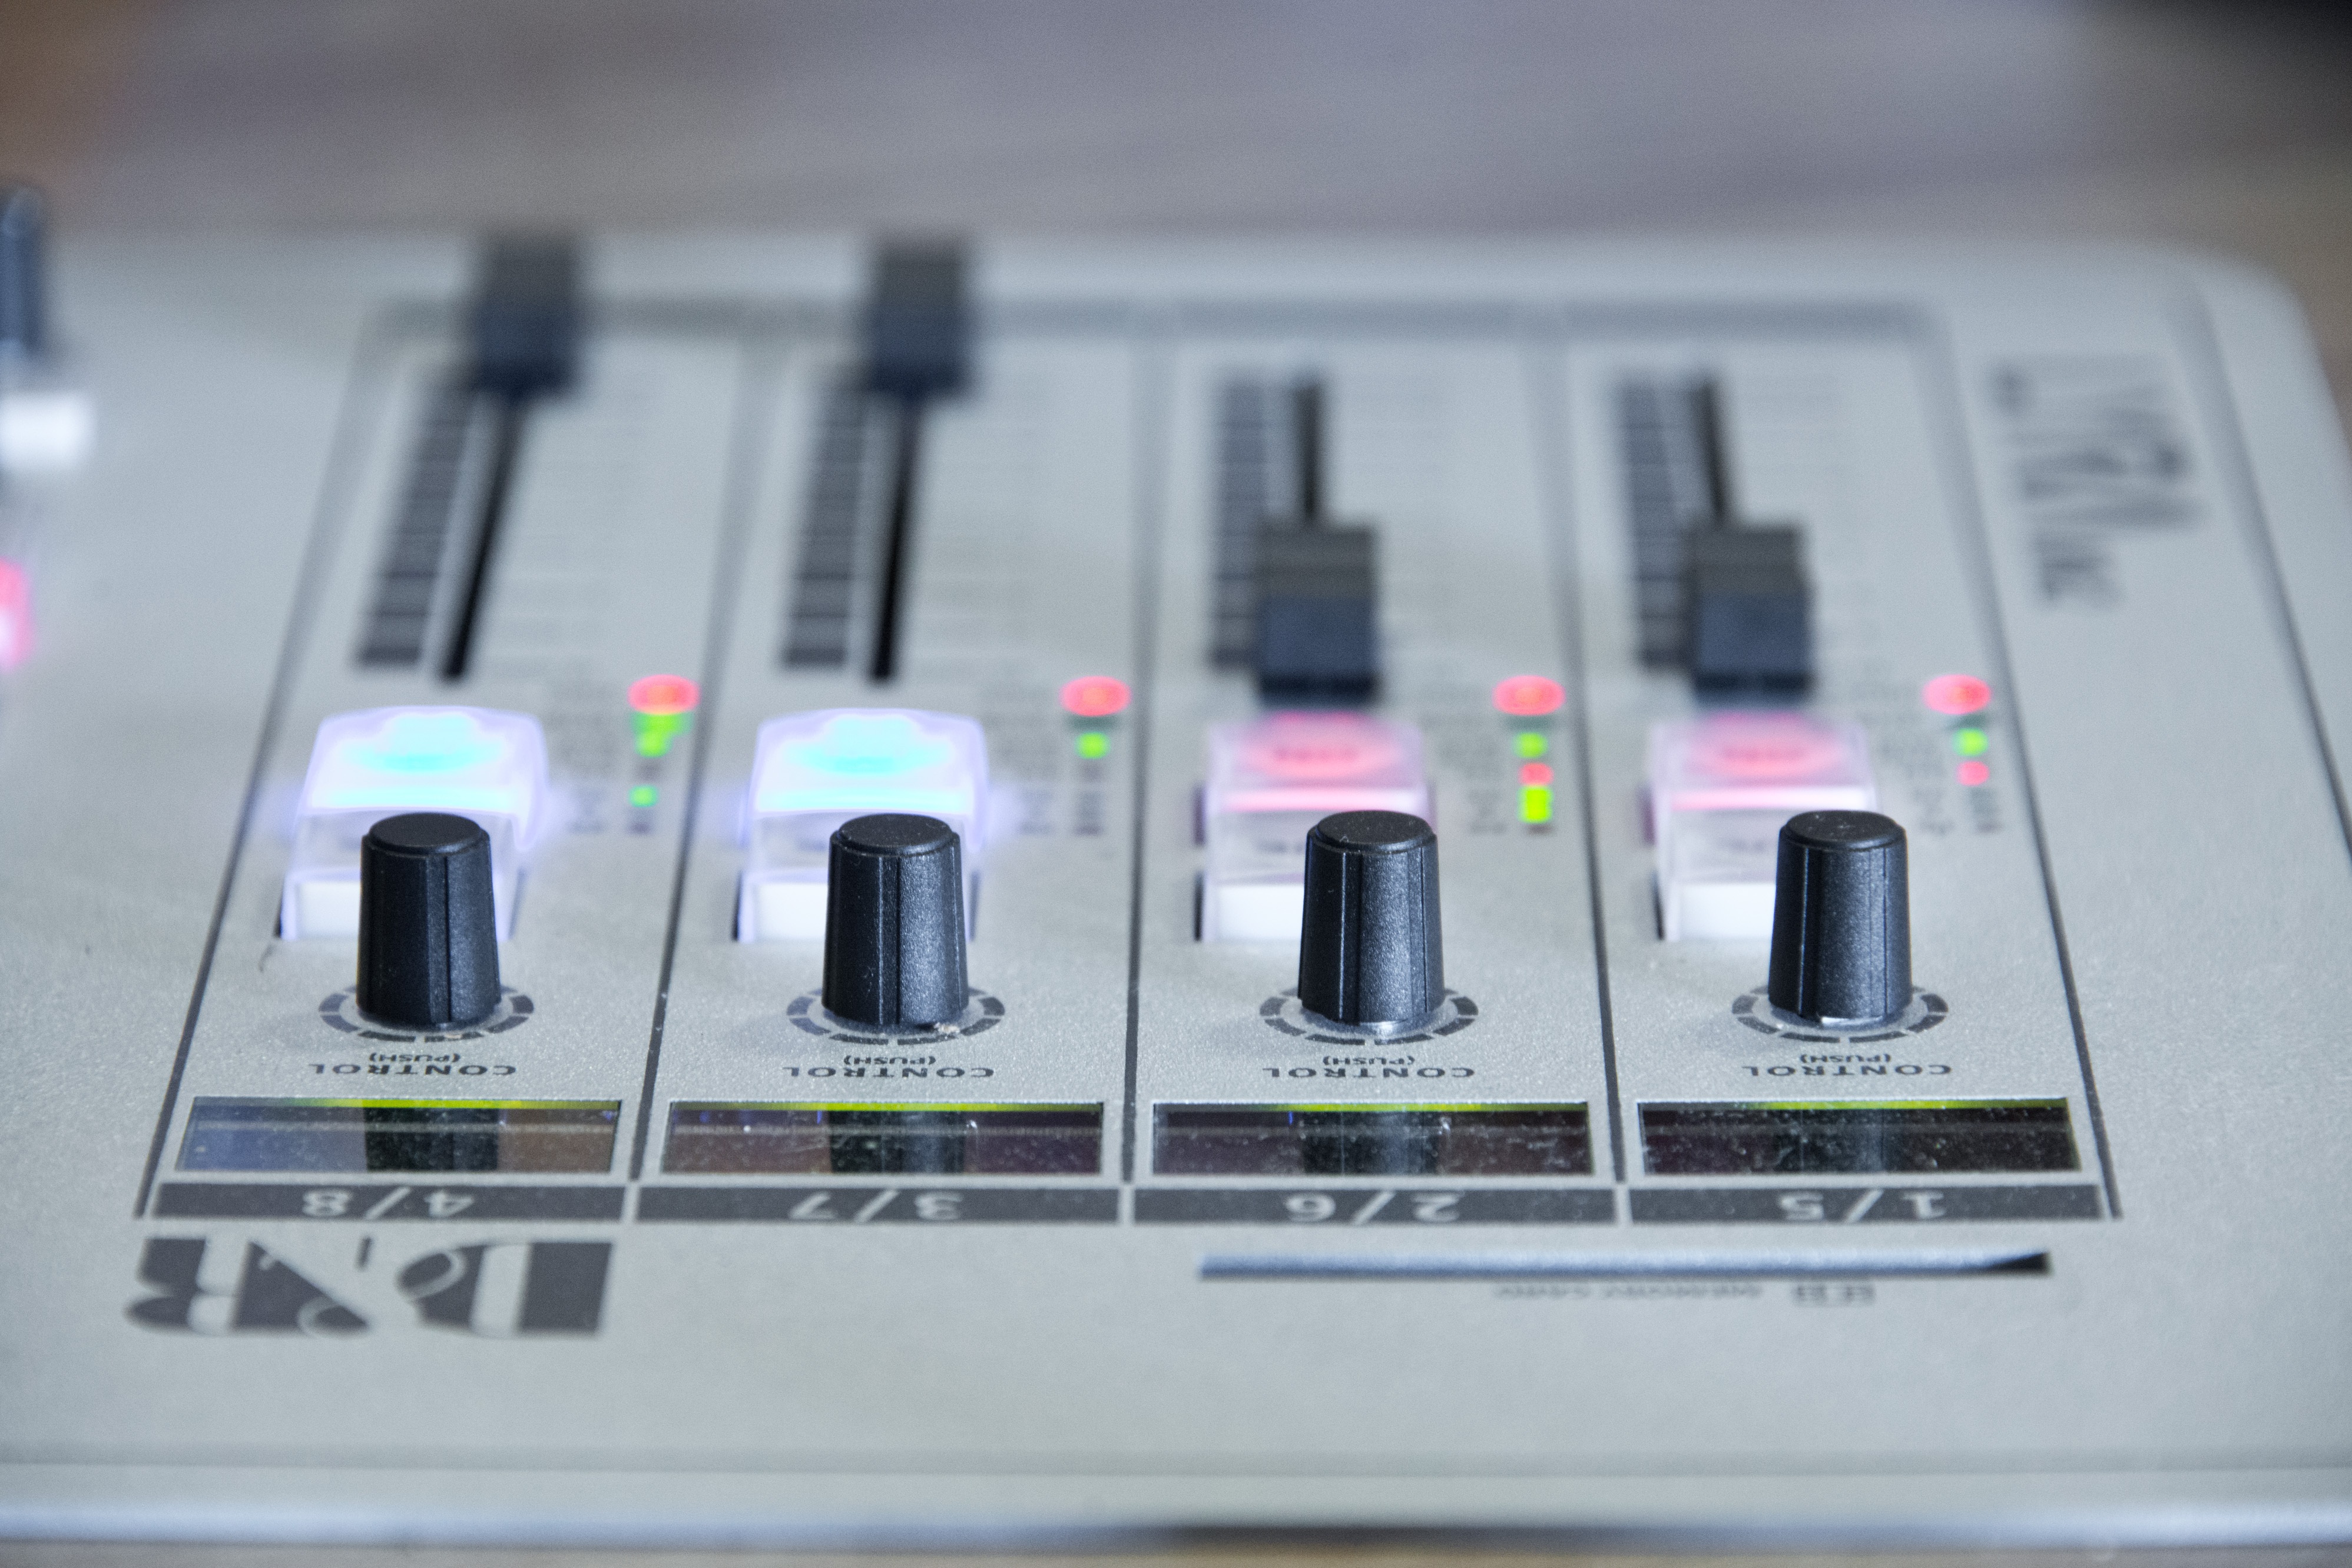
music, technology, dj, radio, electronics, mixer, sound, mix, the console, electronic device, personal computer hardware, electronic instrument